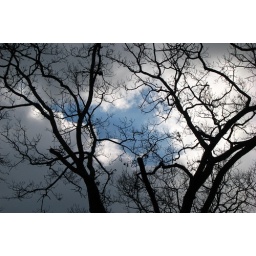
Blue sky through an opening in white and grey clouds, through an opening in the black tree branches.